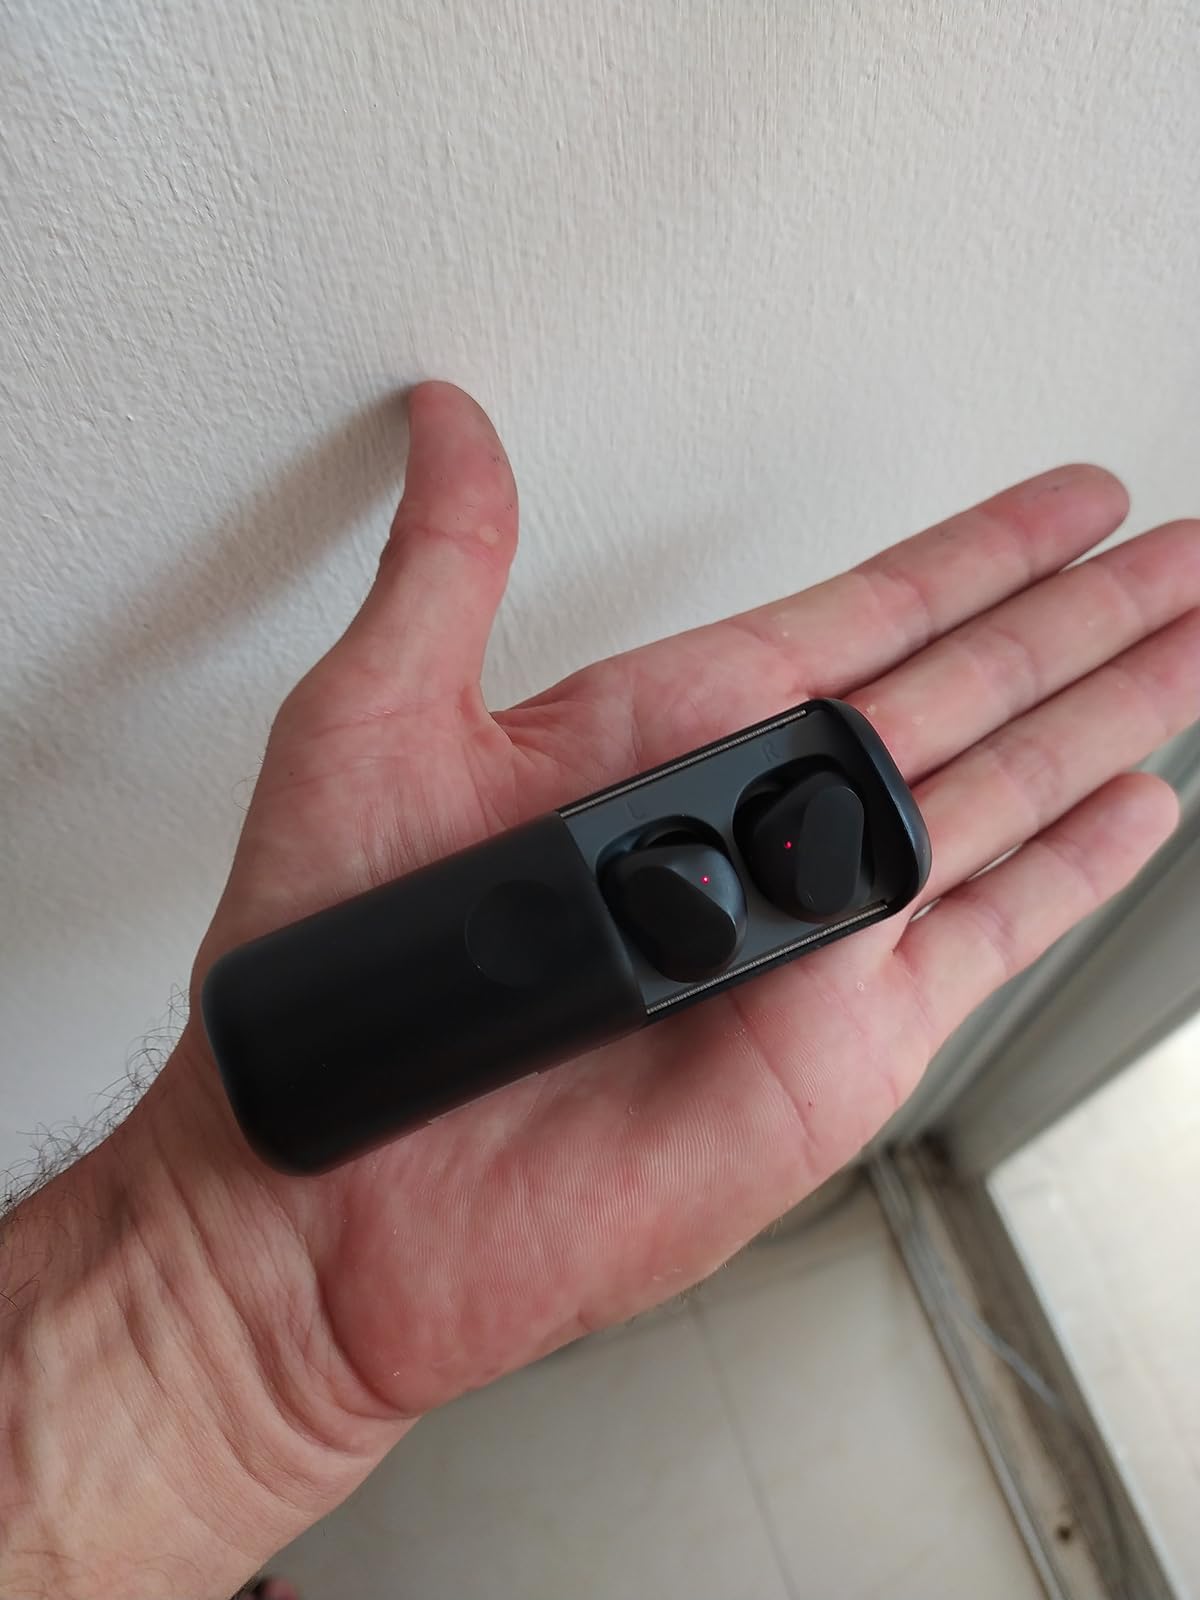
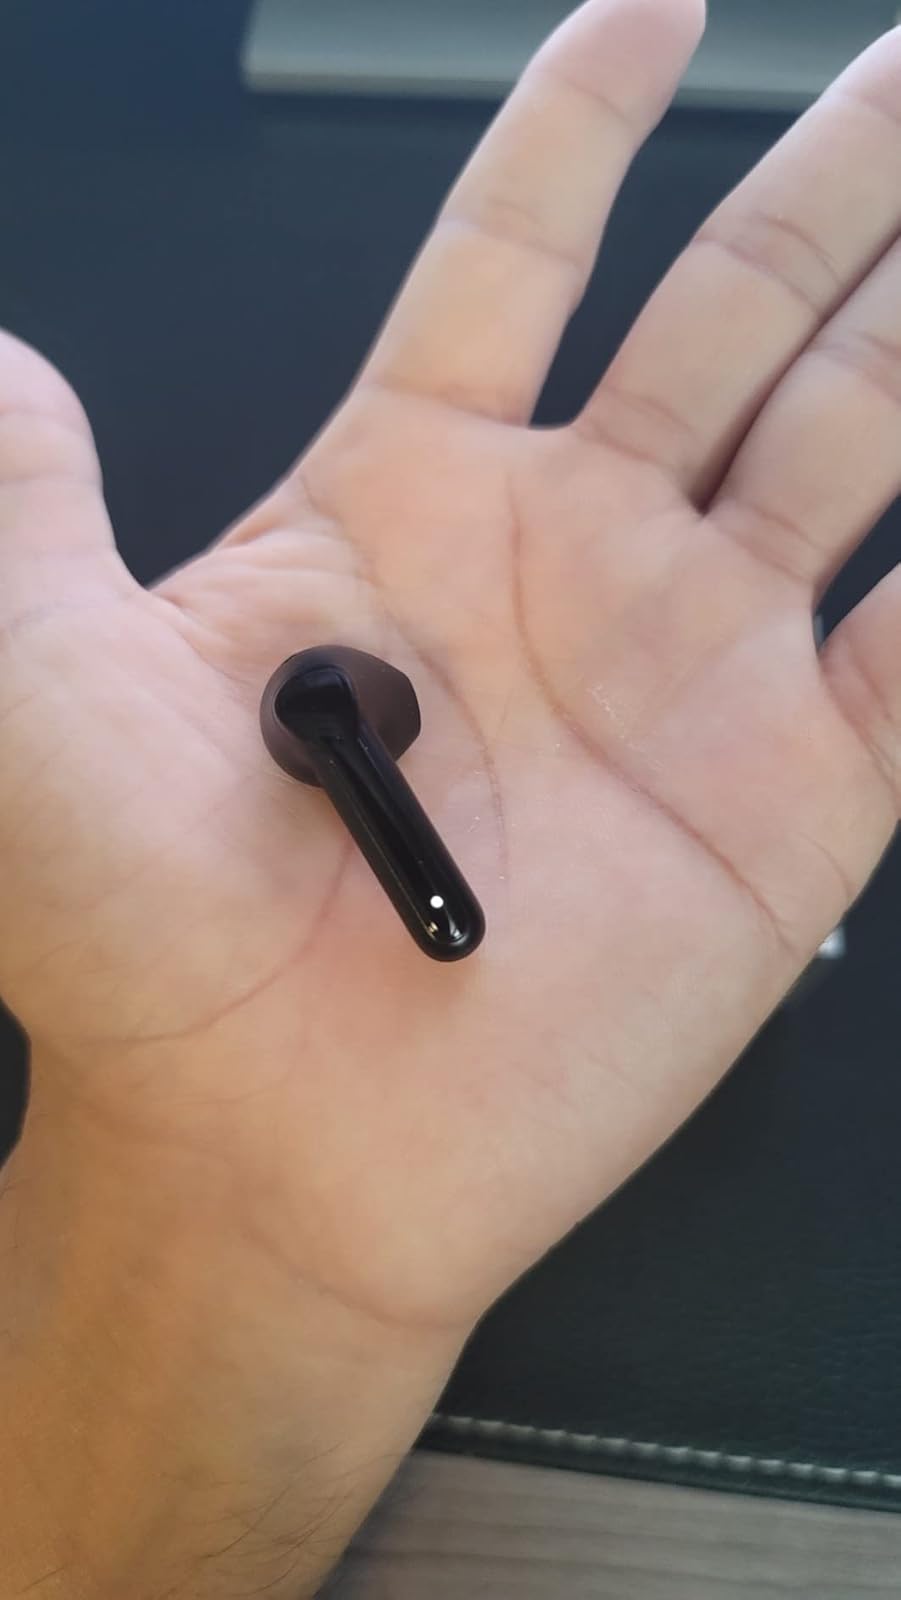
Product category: earbuds
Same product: no